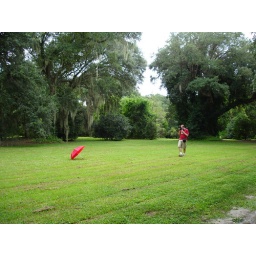
Yes, there's a reason I was taking a picture of a red umbrella in a field (photo credit Linda Riney)